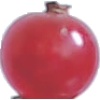
Label: redcurrant